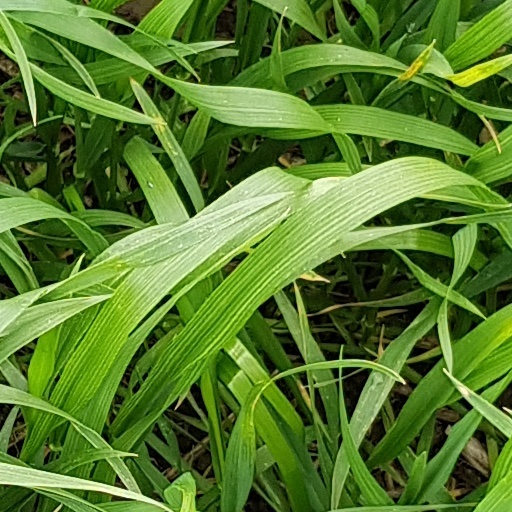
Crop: wheat